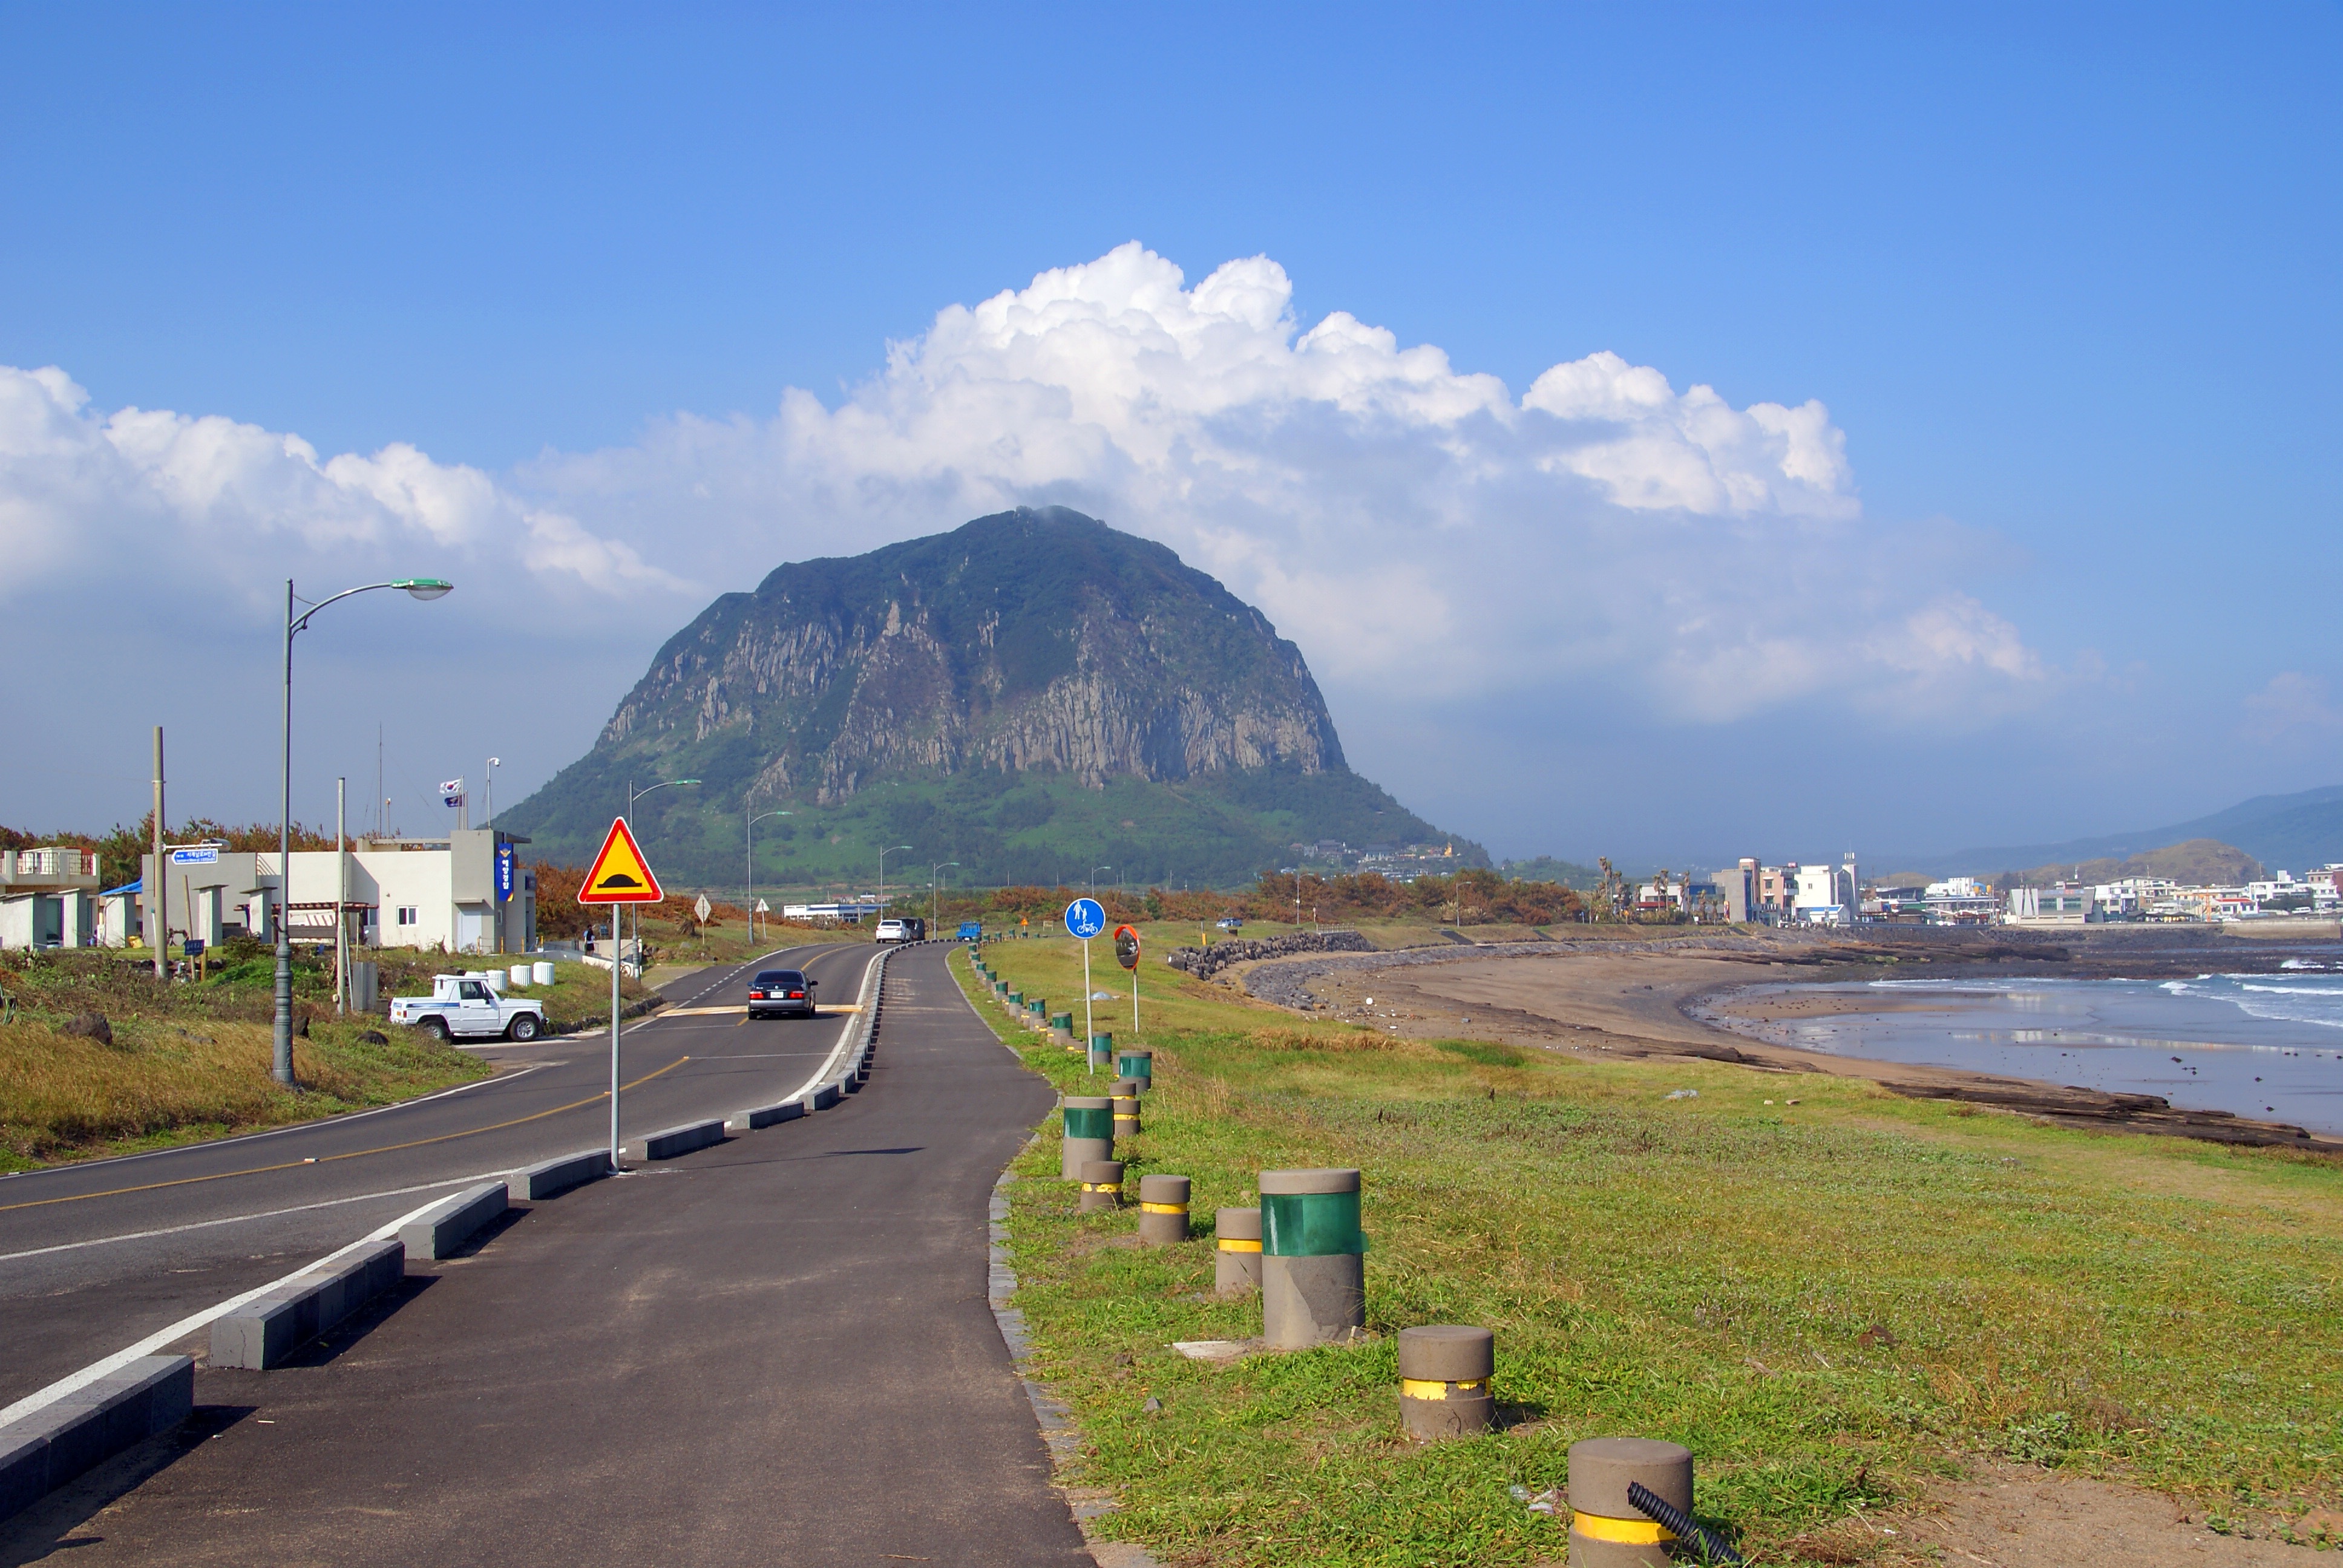
beach, sea, coast, horizon, mountain, road, hill, shore, highway, vacation, bay, reservoir, body of water, road trip, infrastructure, k, klitschko, whether or not